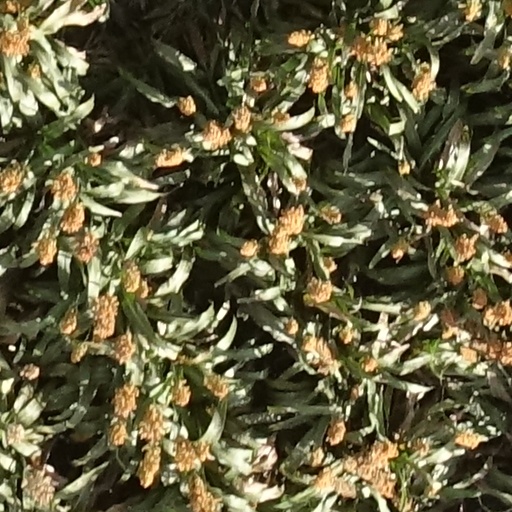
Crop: sorghum